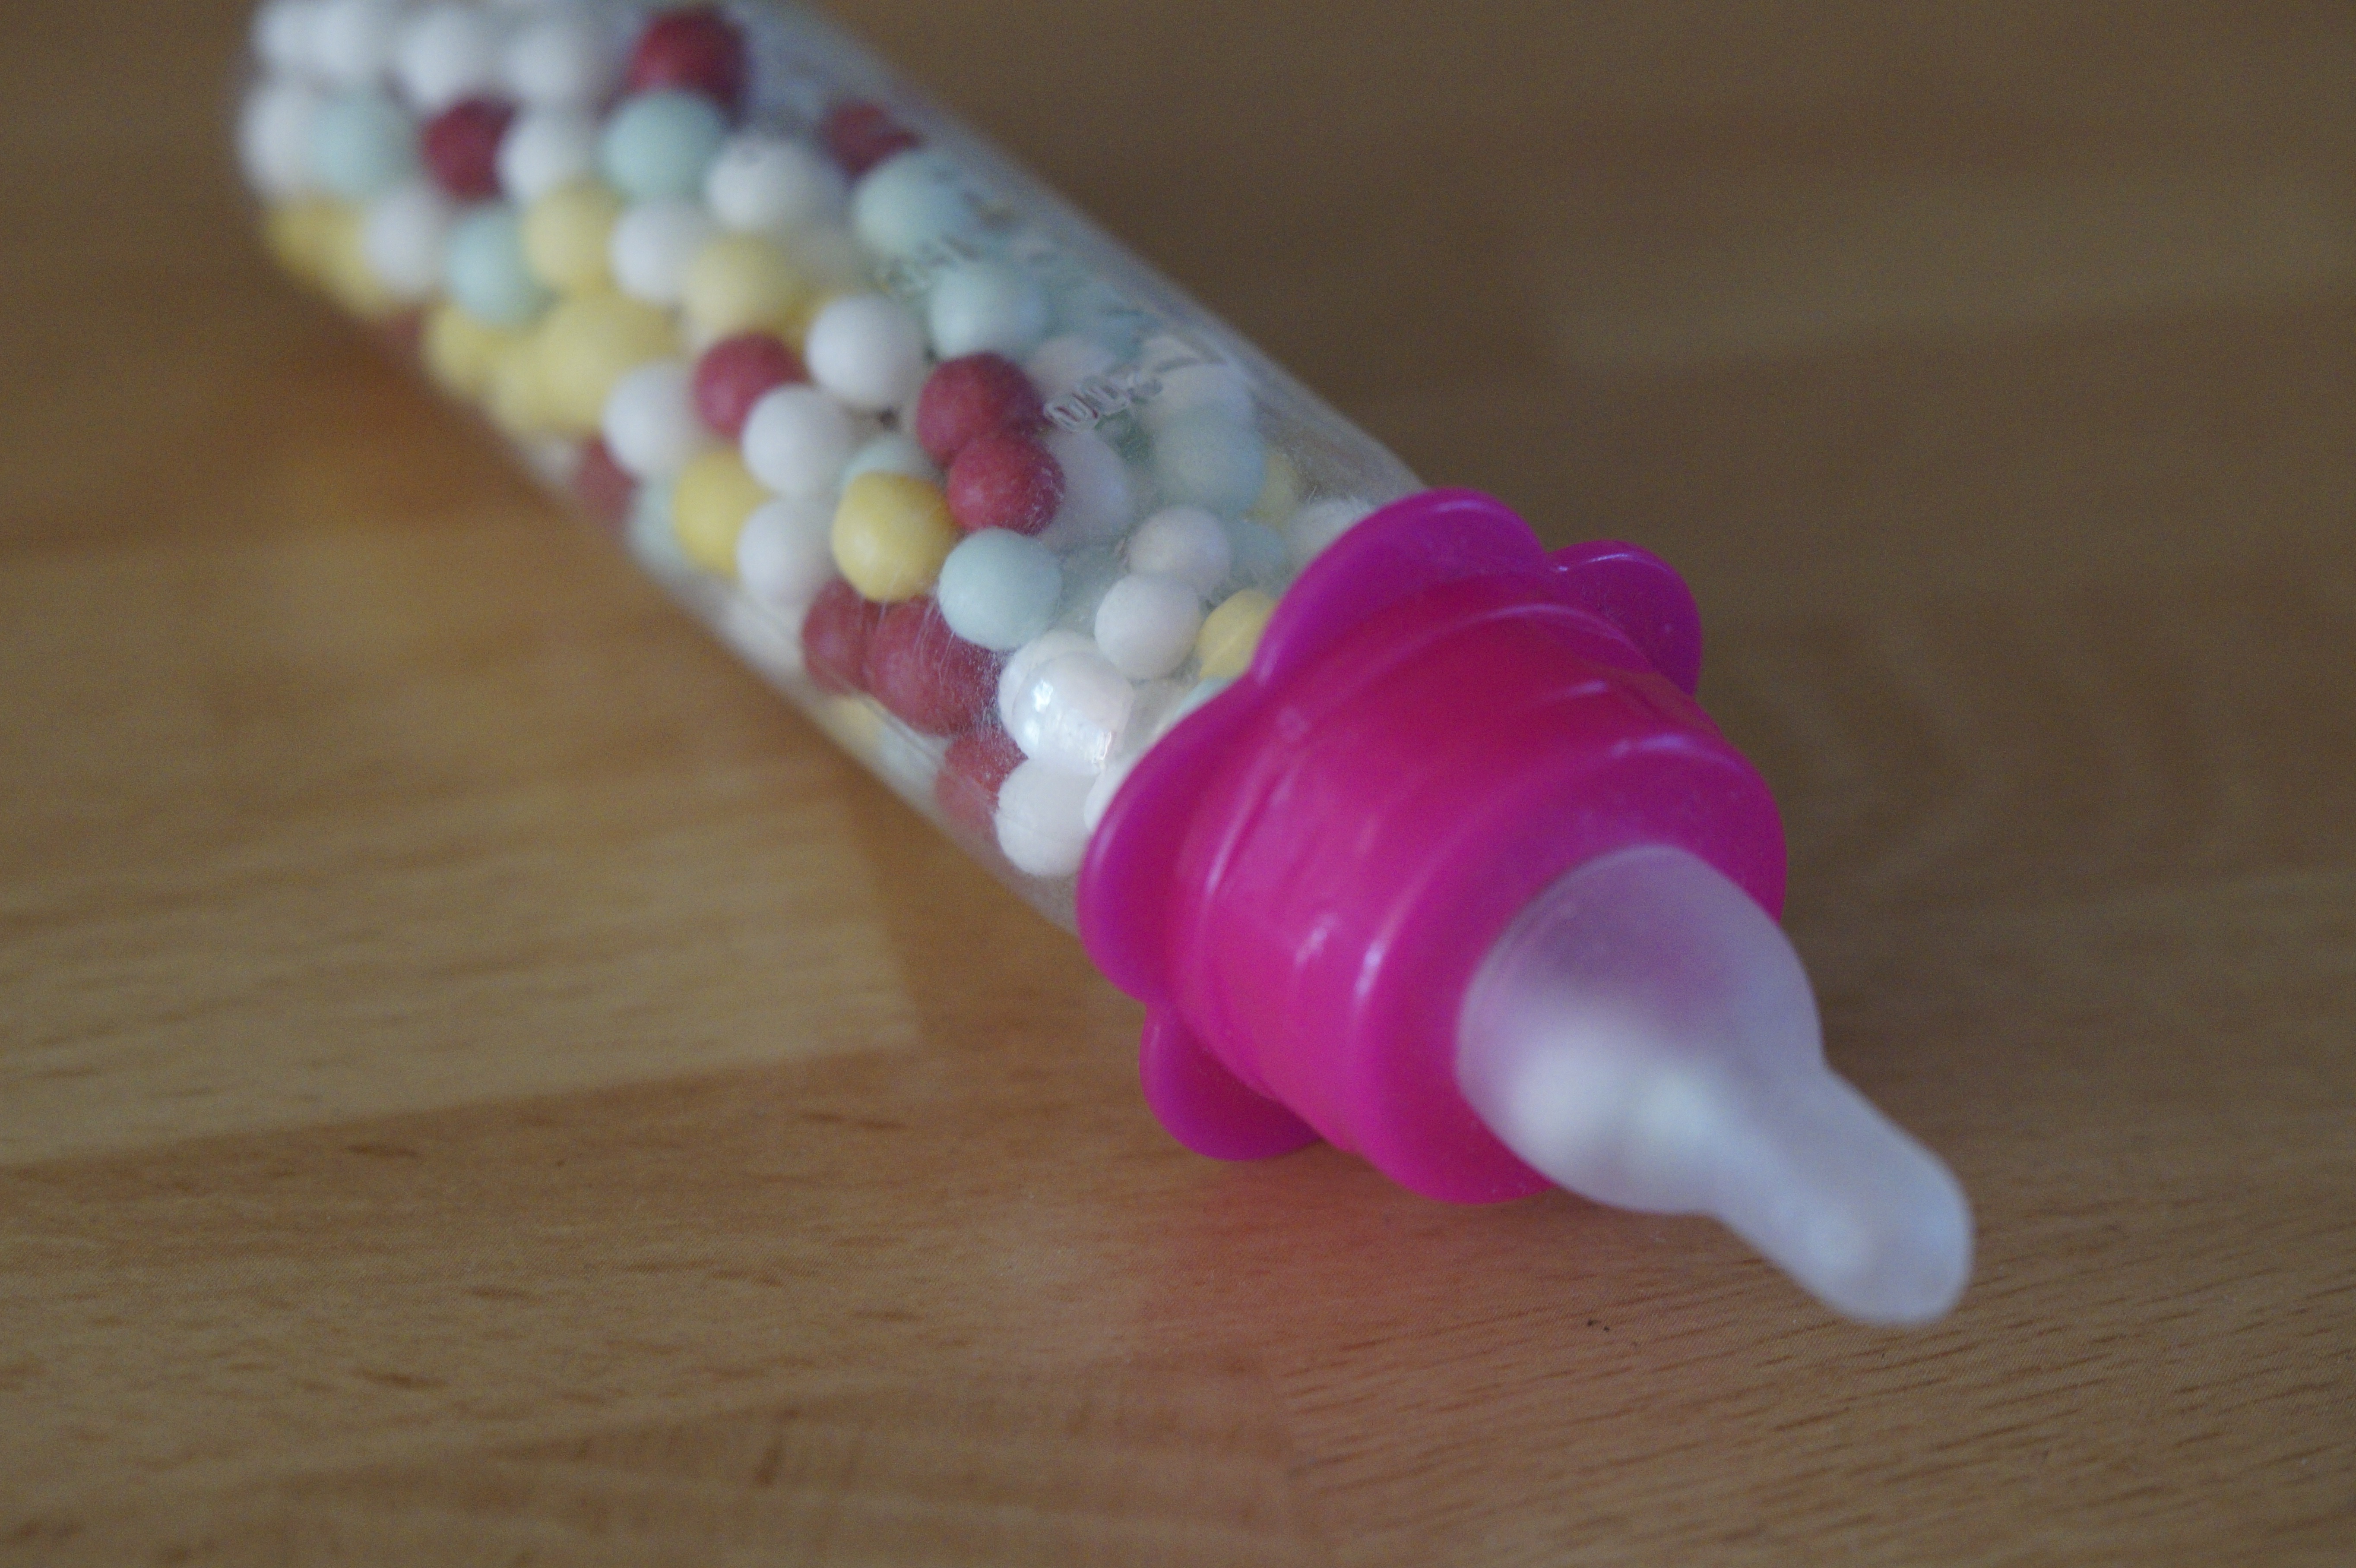
hand, petal, finger, food, child, bottle, pink, nail, baby, lip, children, fair, filled, year market, sugar pearls, nonpareils, baby bottles